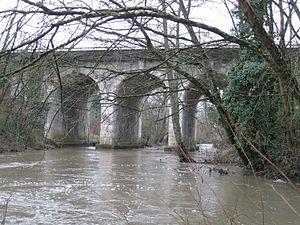
Pont sur le Beuvron de la ligne ferroviaire Orléans-Vierzon, Lamotte-Beuvron, Loir-et-Cher, France
Le Beuvron est une rivière française des départements du Loiret, du Cher et de Loir-et-Cher en région Centre-Val de Loire et un affluent de la Loire.
La ligne des Aubrais - Orléans à Montauban-Ville-Bourbon est une des principales lignes radiales du réseau ferroviaire français. Longue de 544 kilomètres, elle forme avec les lignes de Paris-Austerlitz à Bordeaux-Saint-Jean et de Bordeaux-Saint-Jean à Sète-Ville, le grand axe de Paris à Toulouse.